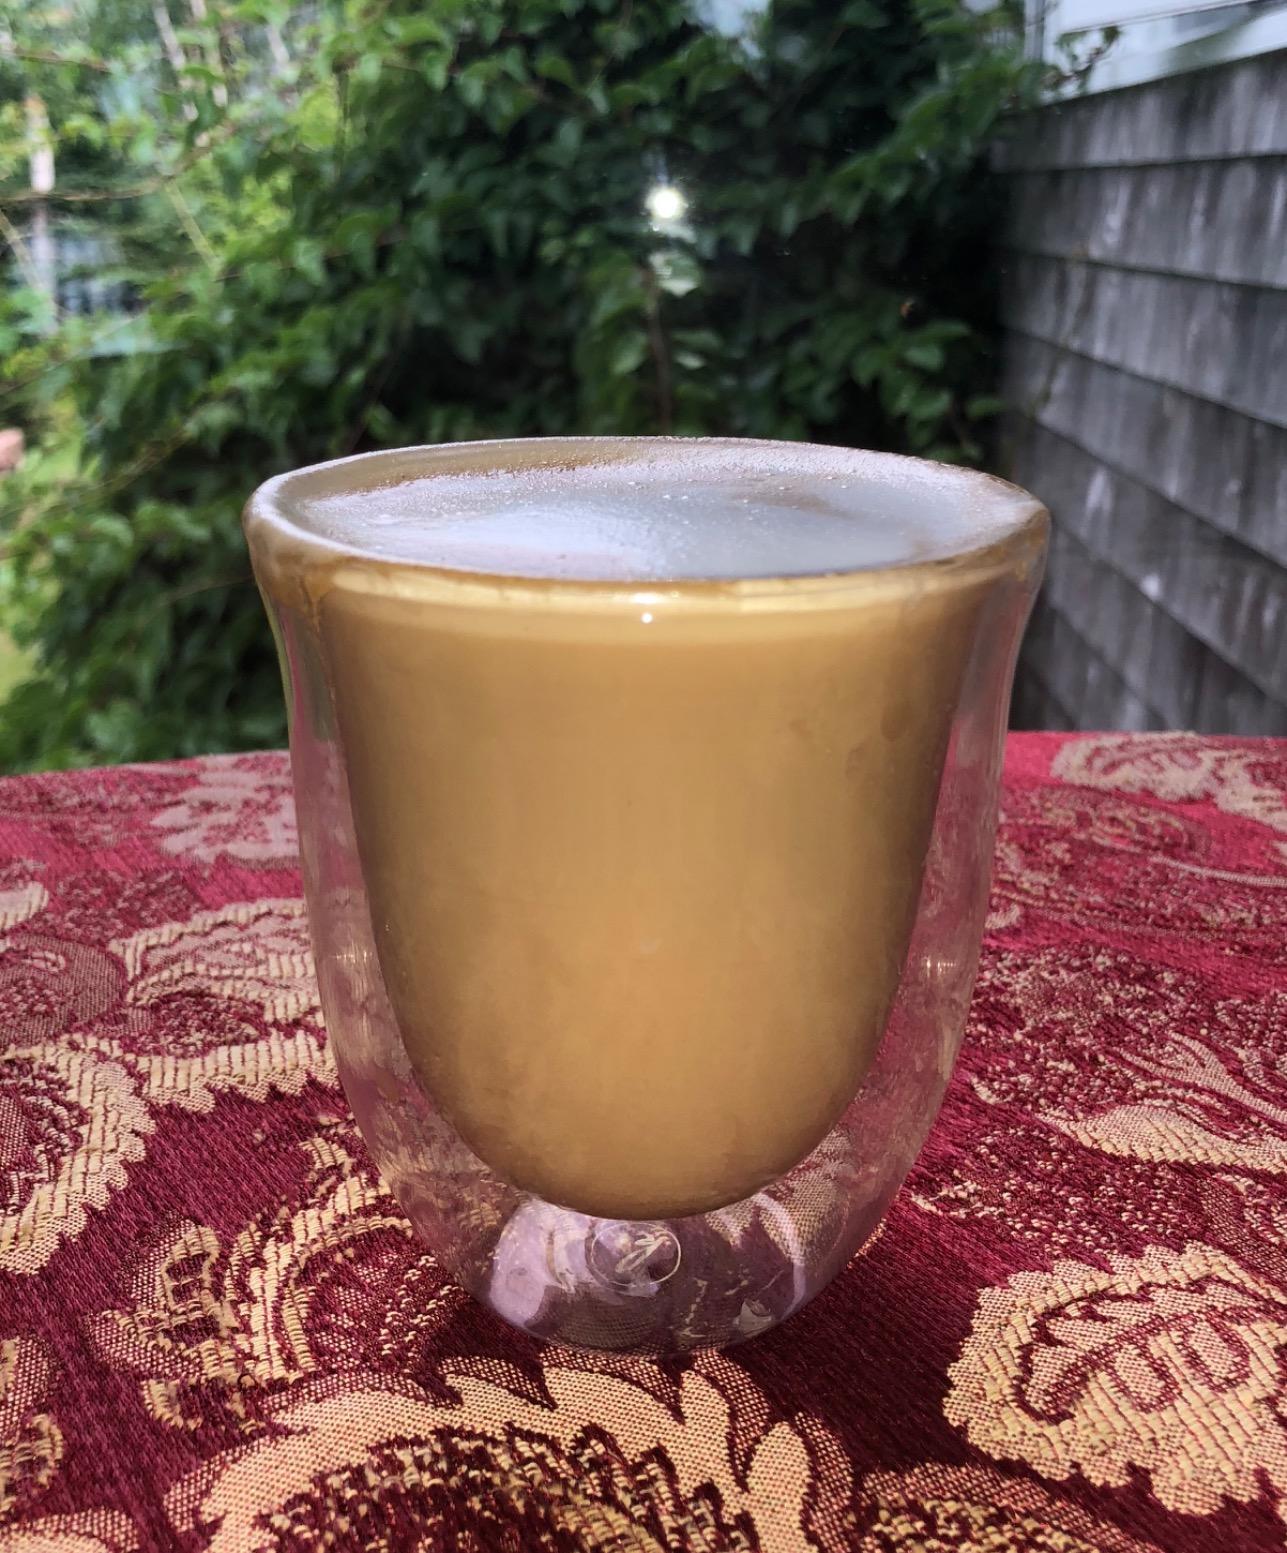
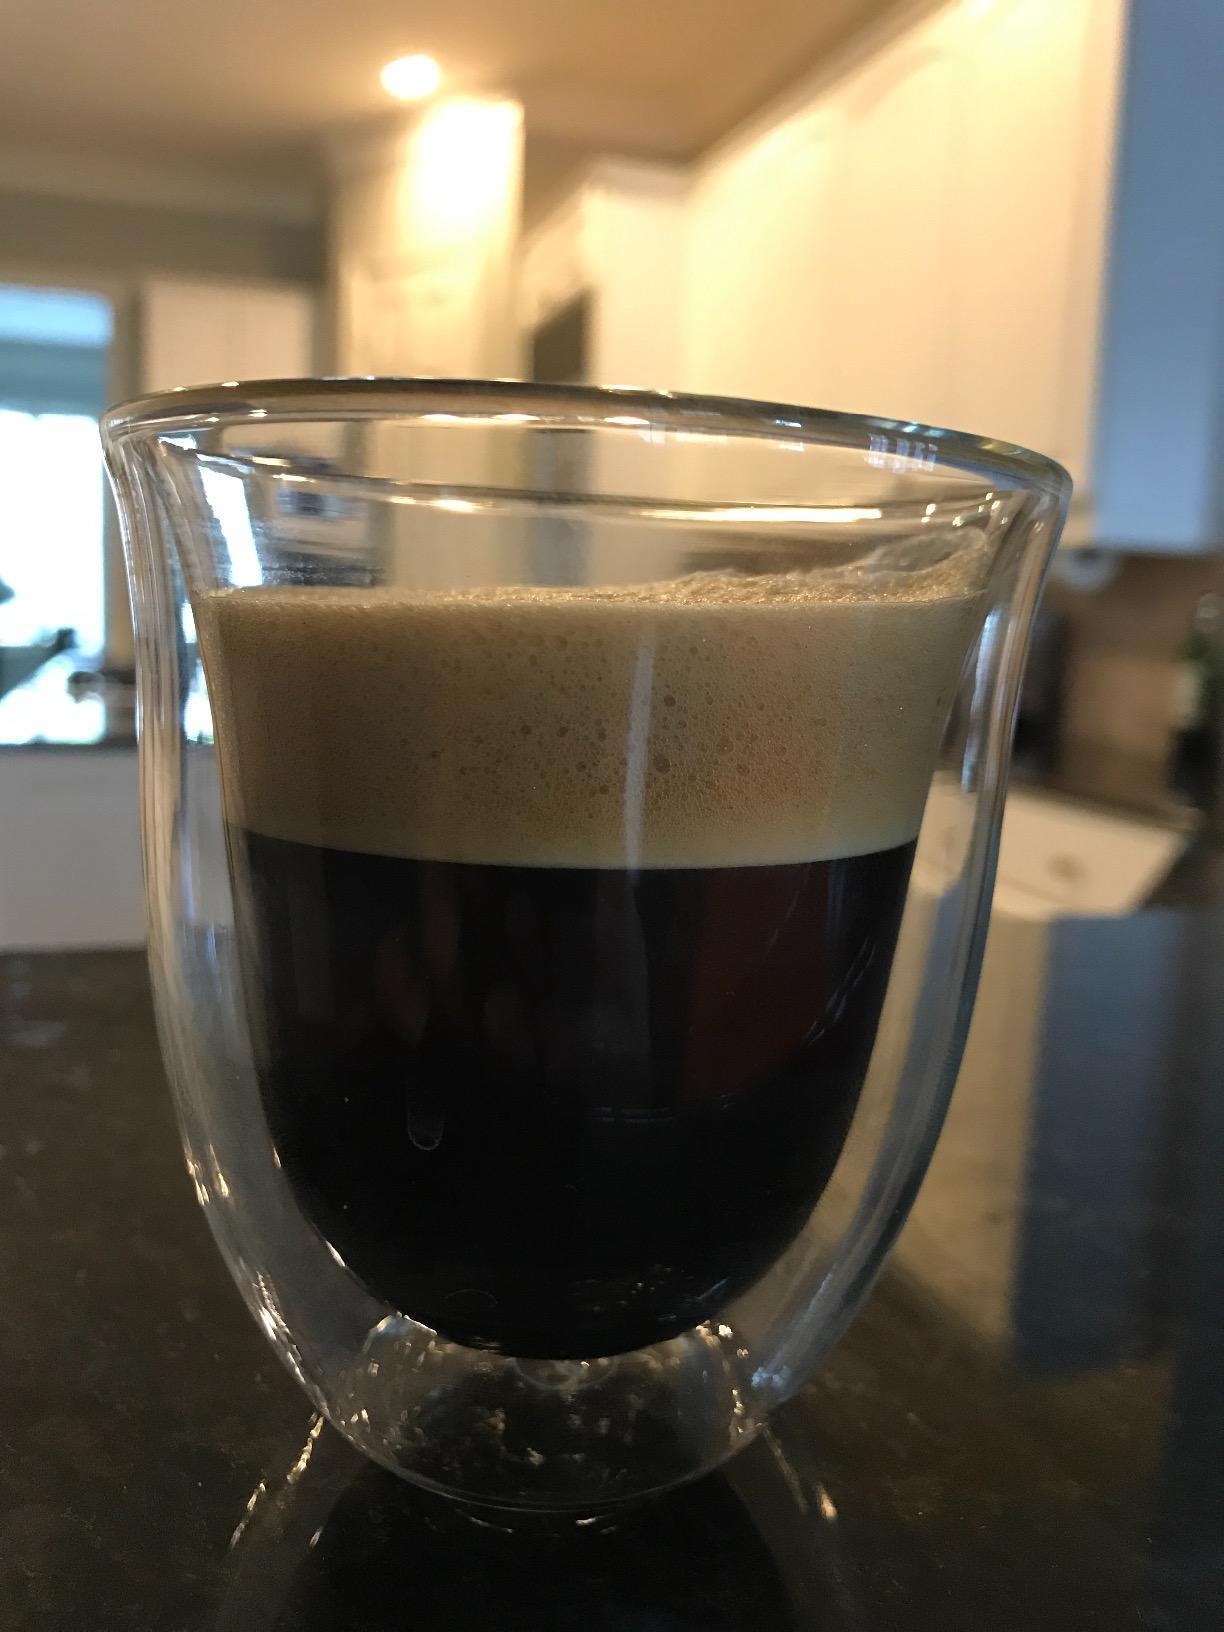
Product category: items_mug
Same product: yes